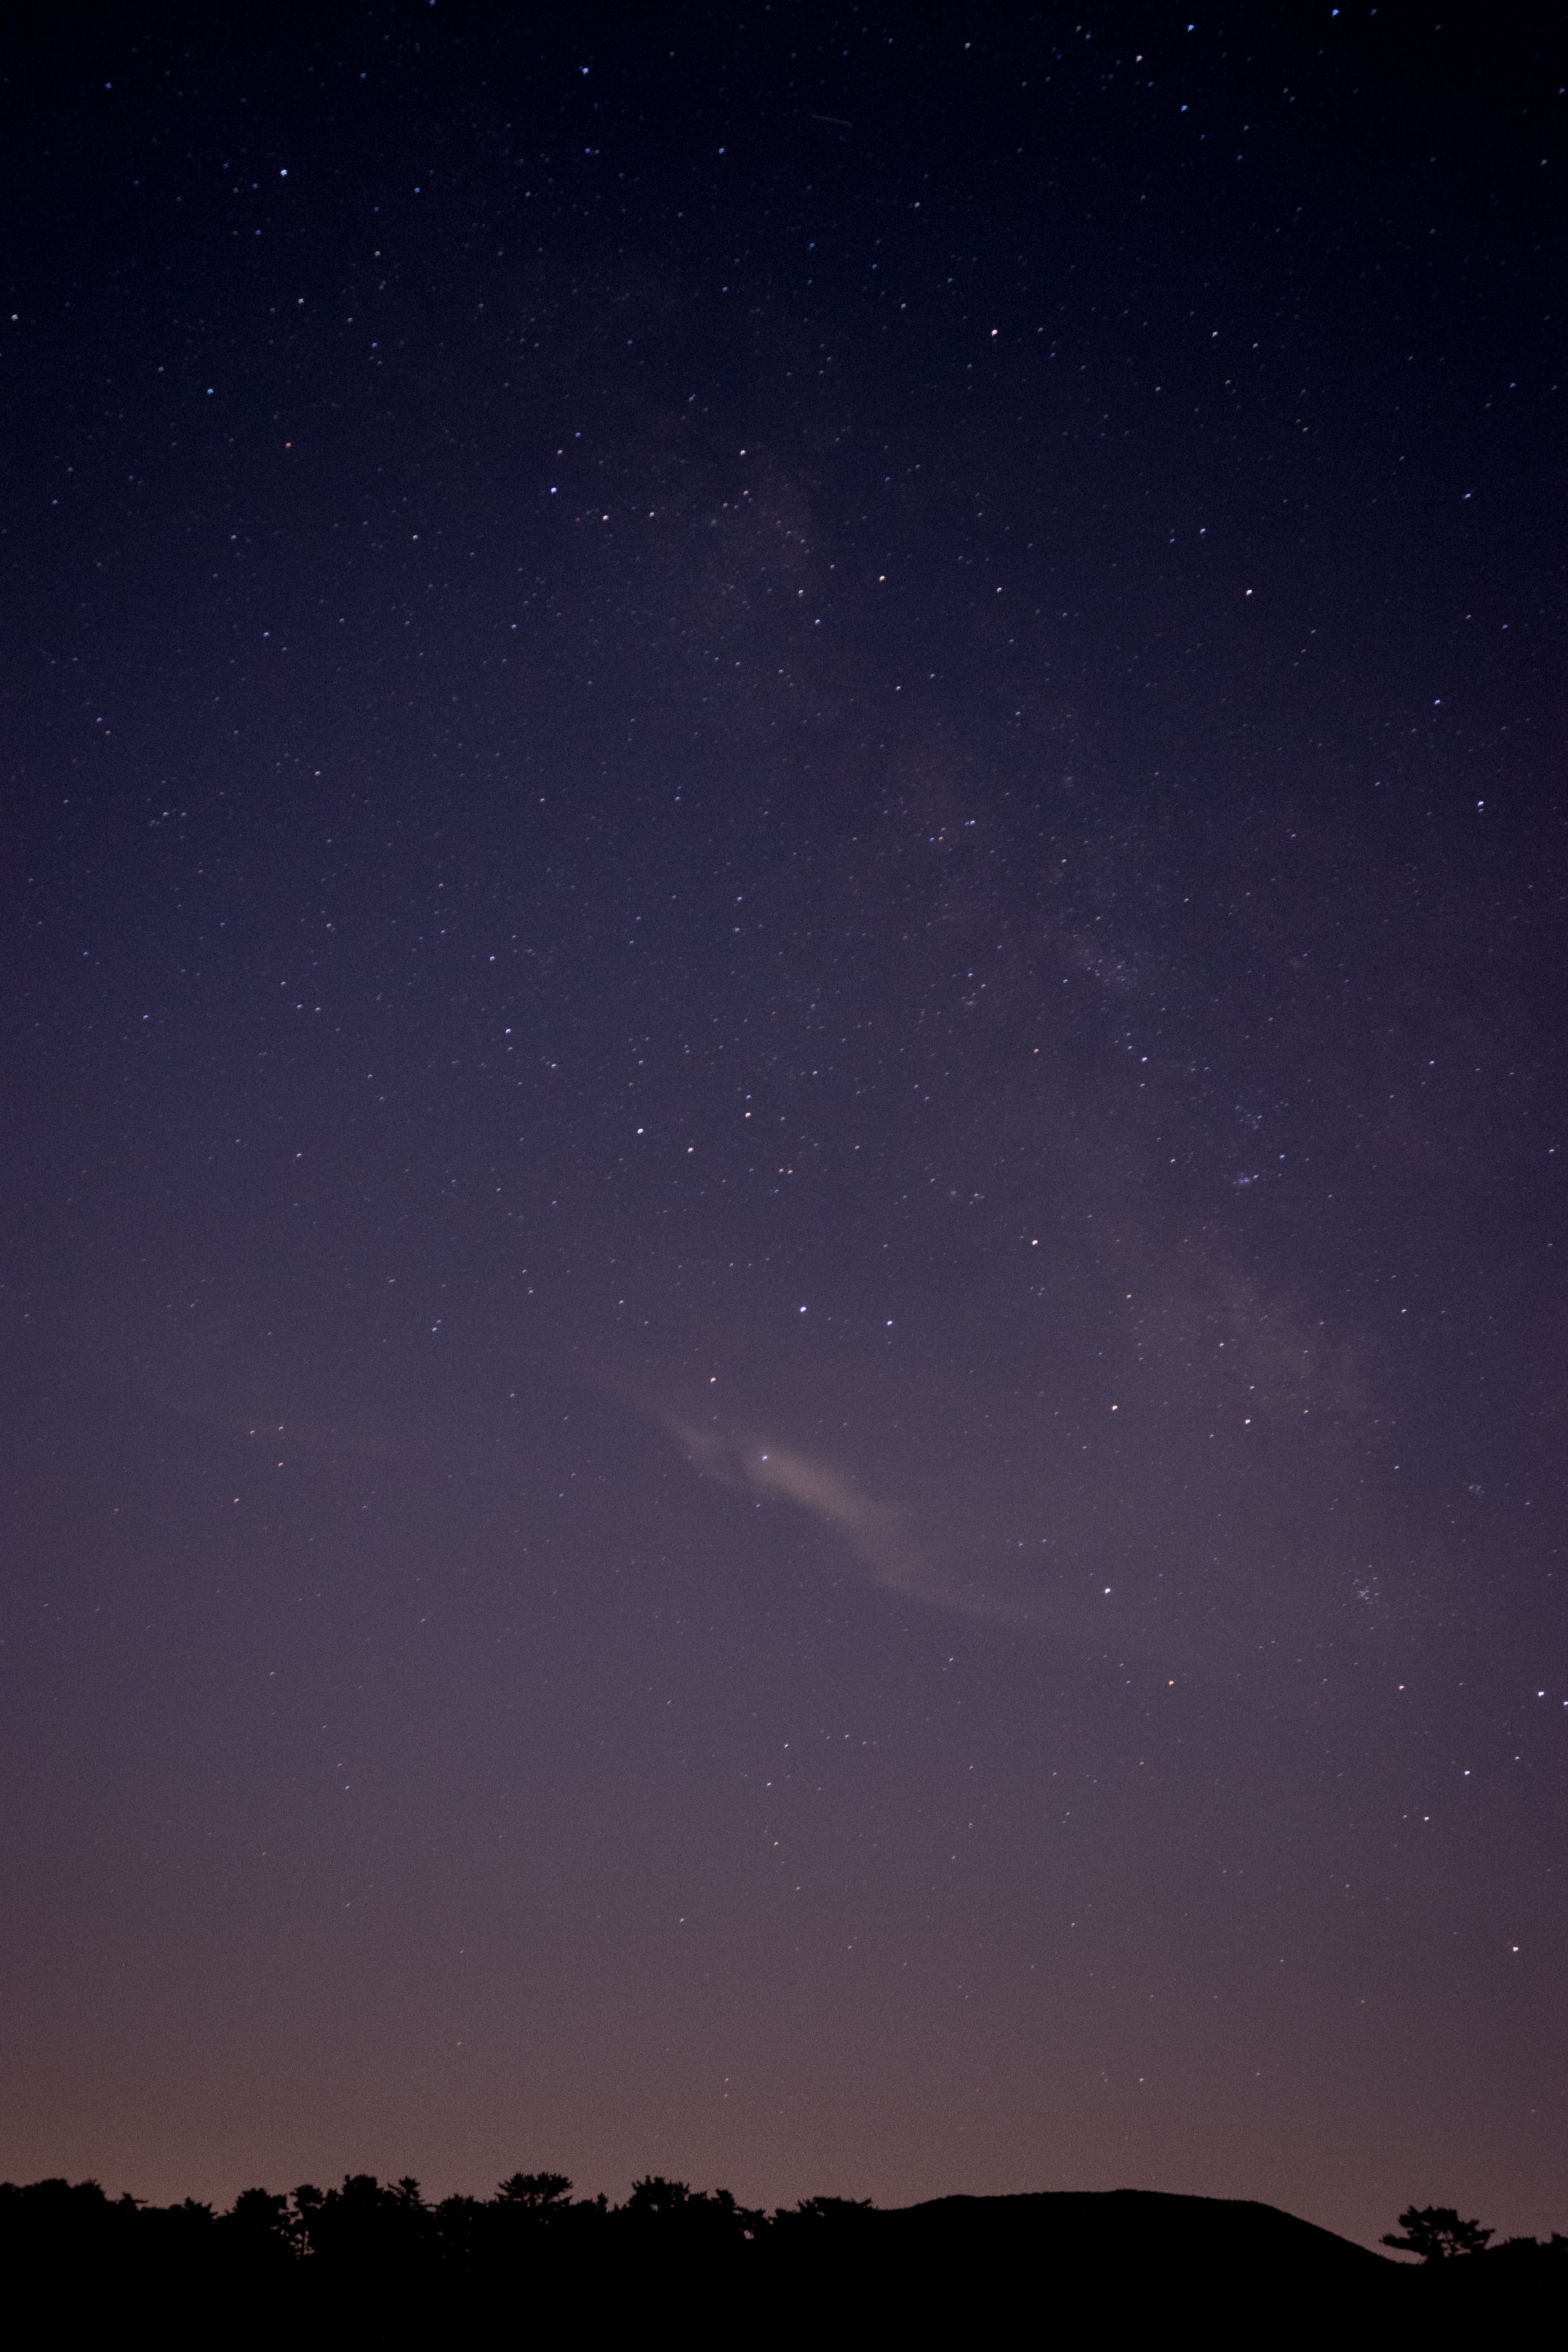
sky, night, star, milky way, atmosphere, darkness, galaxy, astronomy, midnight, astronomical object